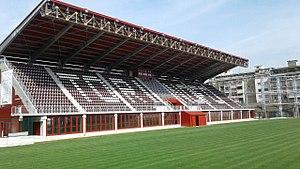
Le stade Filadelfia de son vrai nom Campo Torino, est un ancien stade de football basé à Turin en Italie.